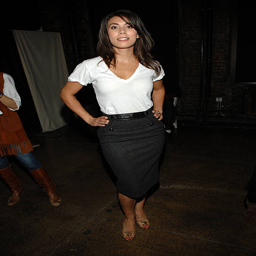
television show host attends the presentation during fashion week .